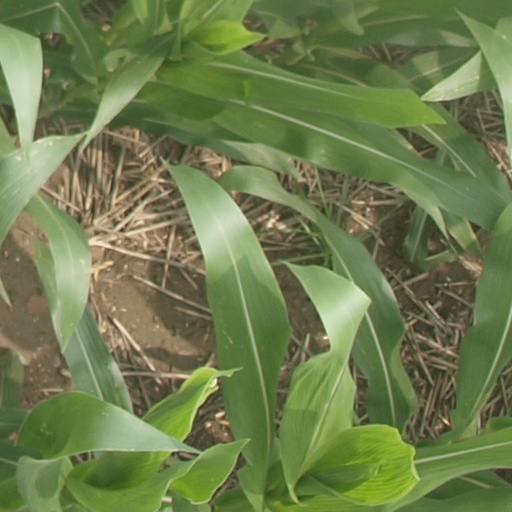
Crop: maize; corn